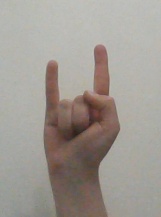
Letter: la